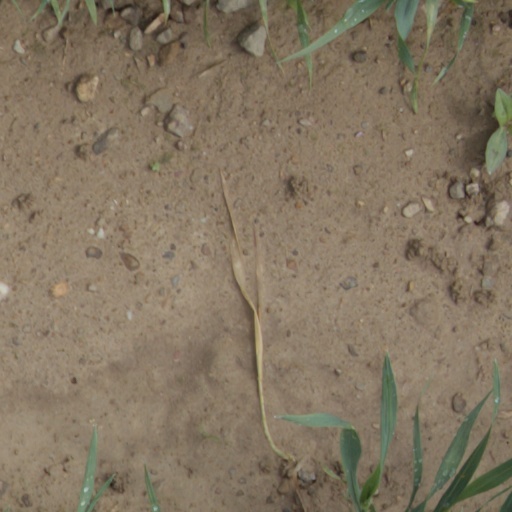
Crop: wheat